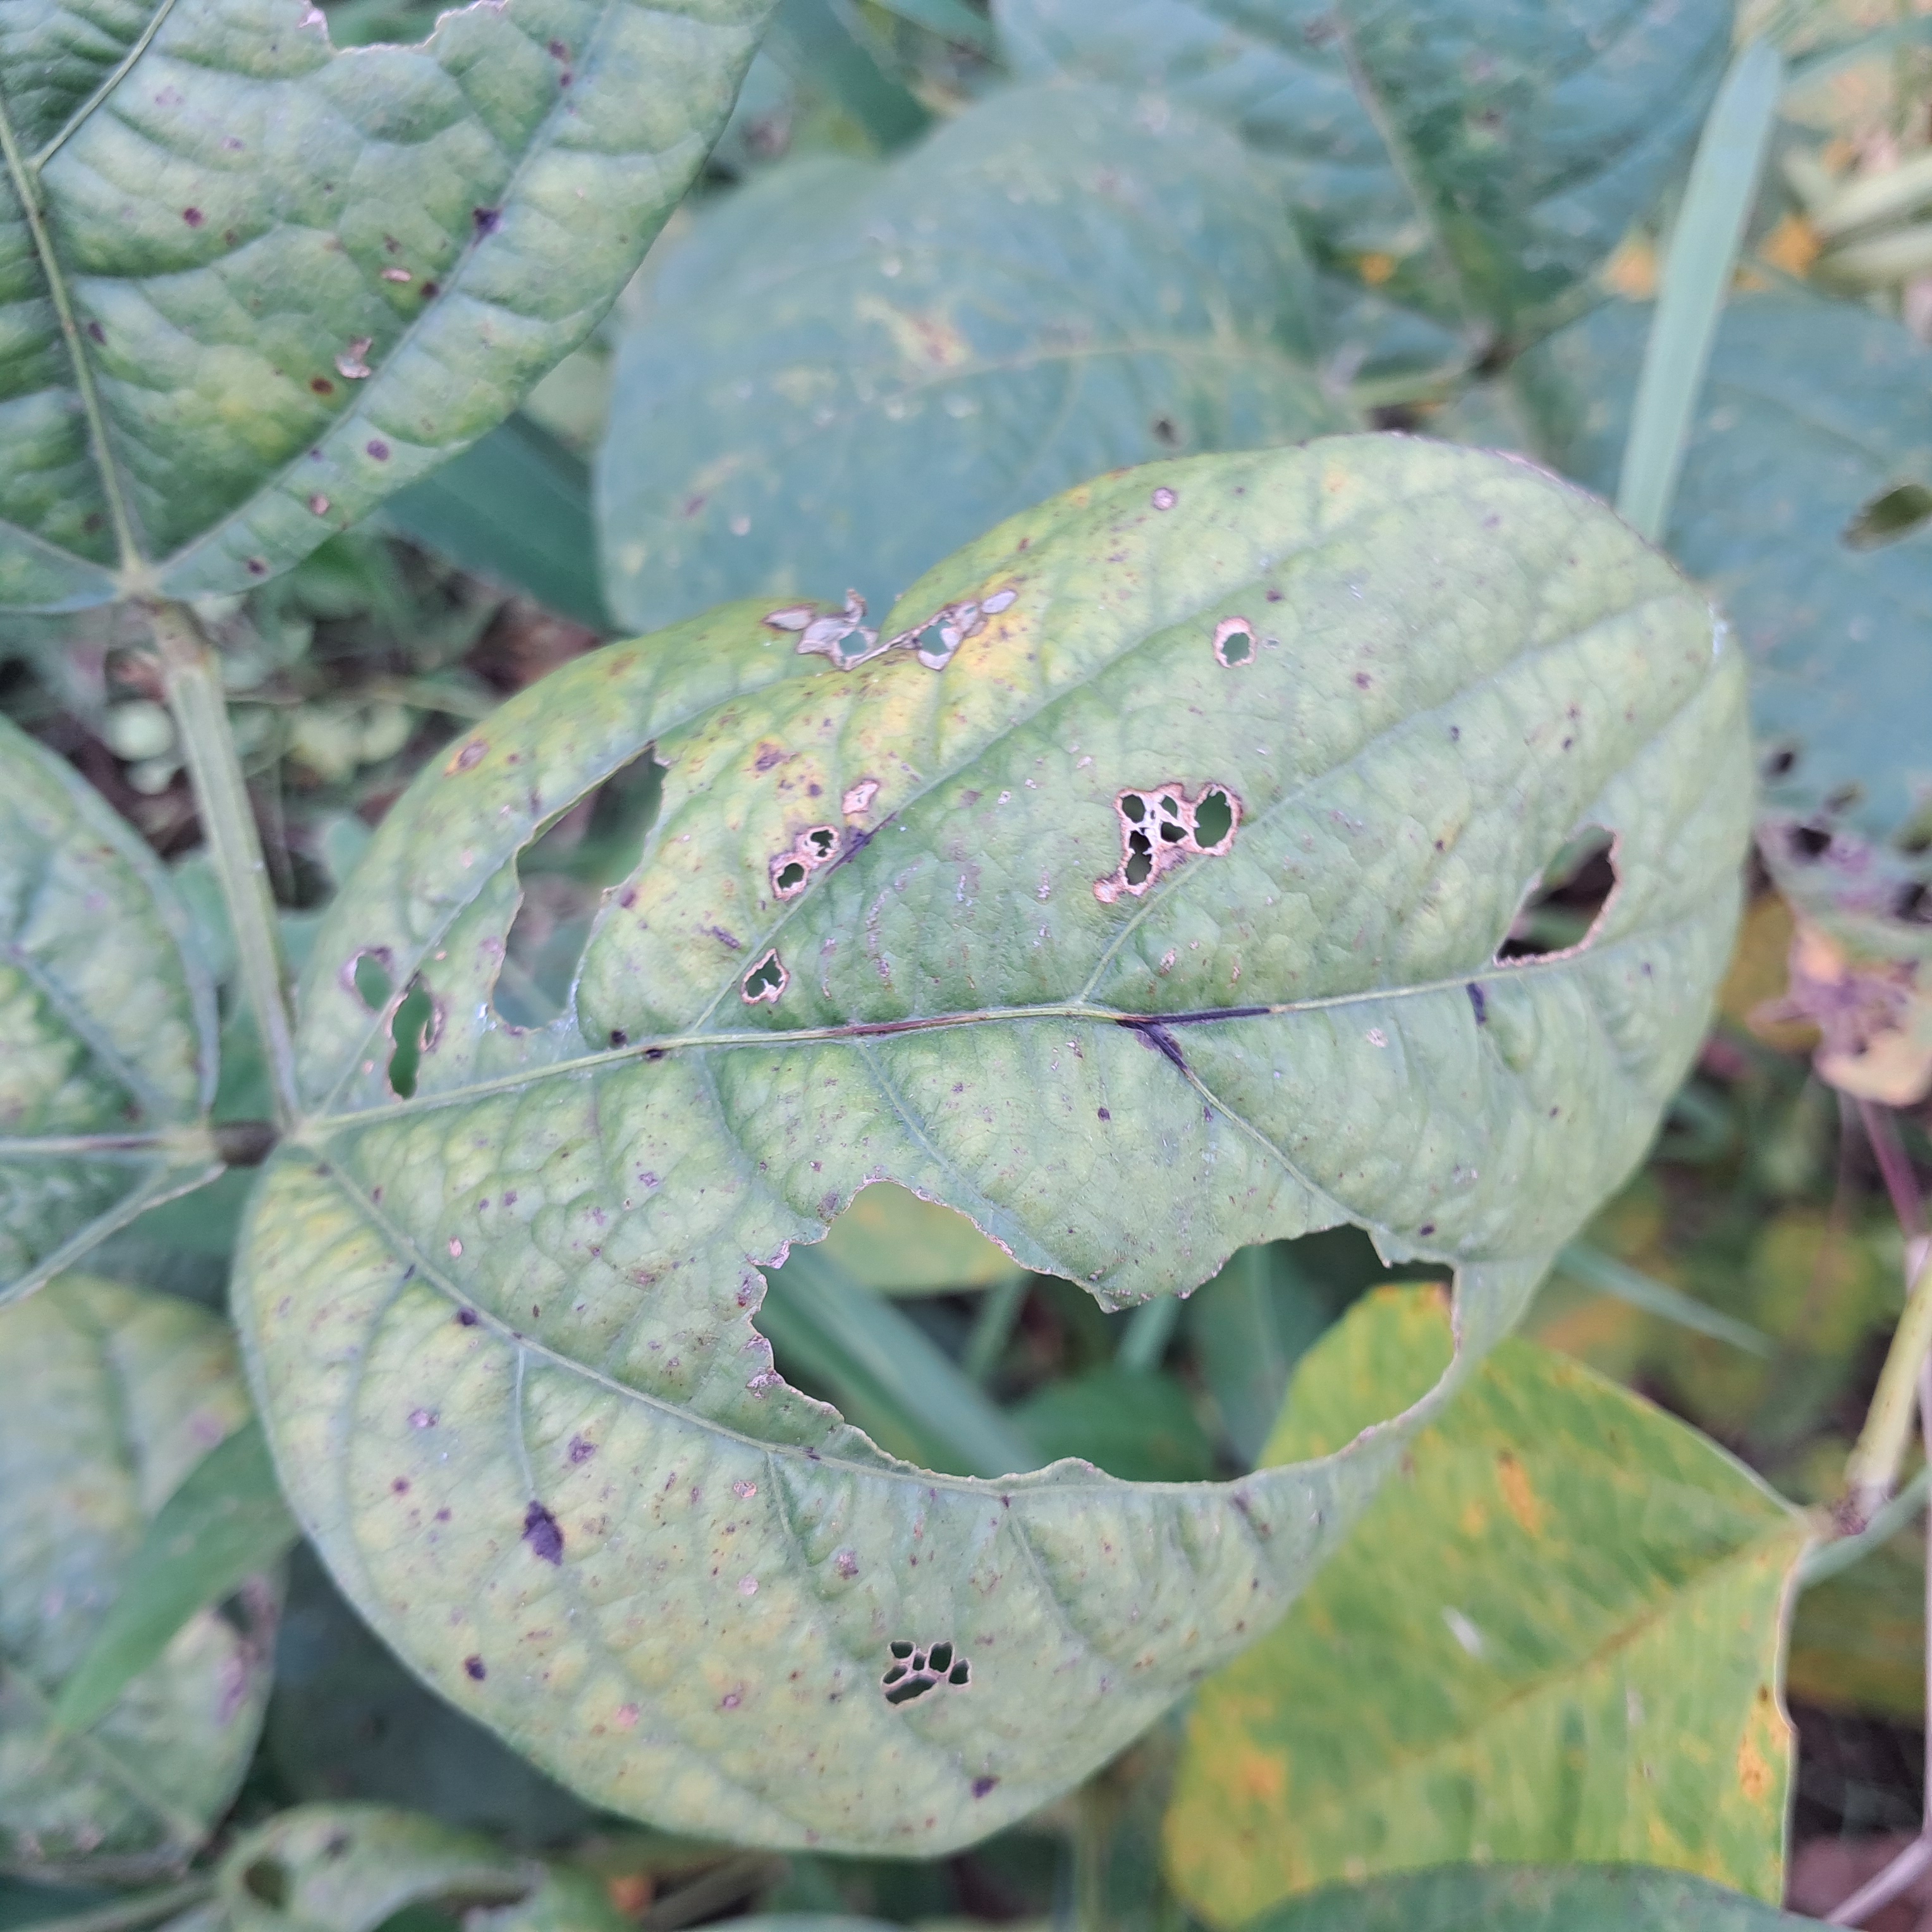
Label: Caterpillar_Semilooper_Pest